Nick Young

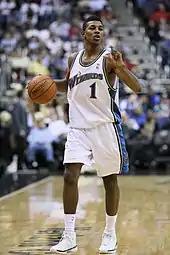

Young was selected 16th overall by the Washington Wizards in the 2007 NBA draft. He started his first career NBA game on December 15, 2007, against the Sacramento Kings.